Peter Záboji

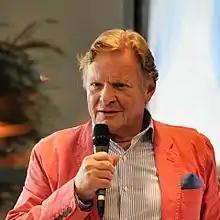

Peter (Balazs) Záboji (25 December 1943 – 3 July 2015) was an angel investor and entrepreneur. Much of the Budapest's success as a startup hub has been credited to Peter B. Záboji and his European Entrepreneurship Foundation (EEF). He has contributed significantly to the development of start up businesses in Budapest and received the highest civil recognition from the president of Hungary.